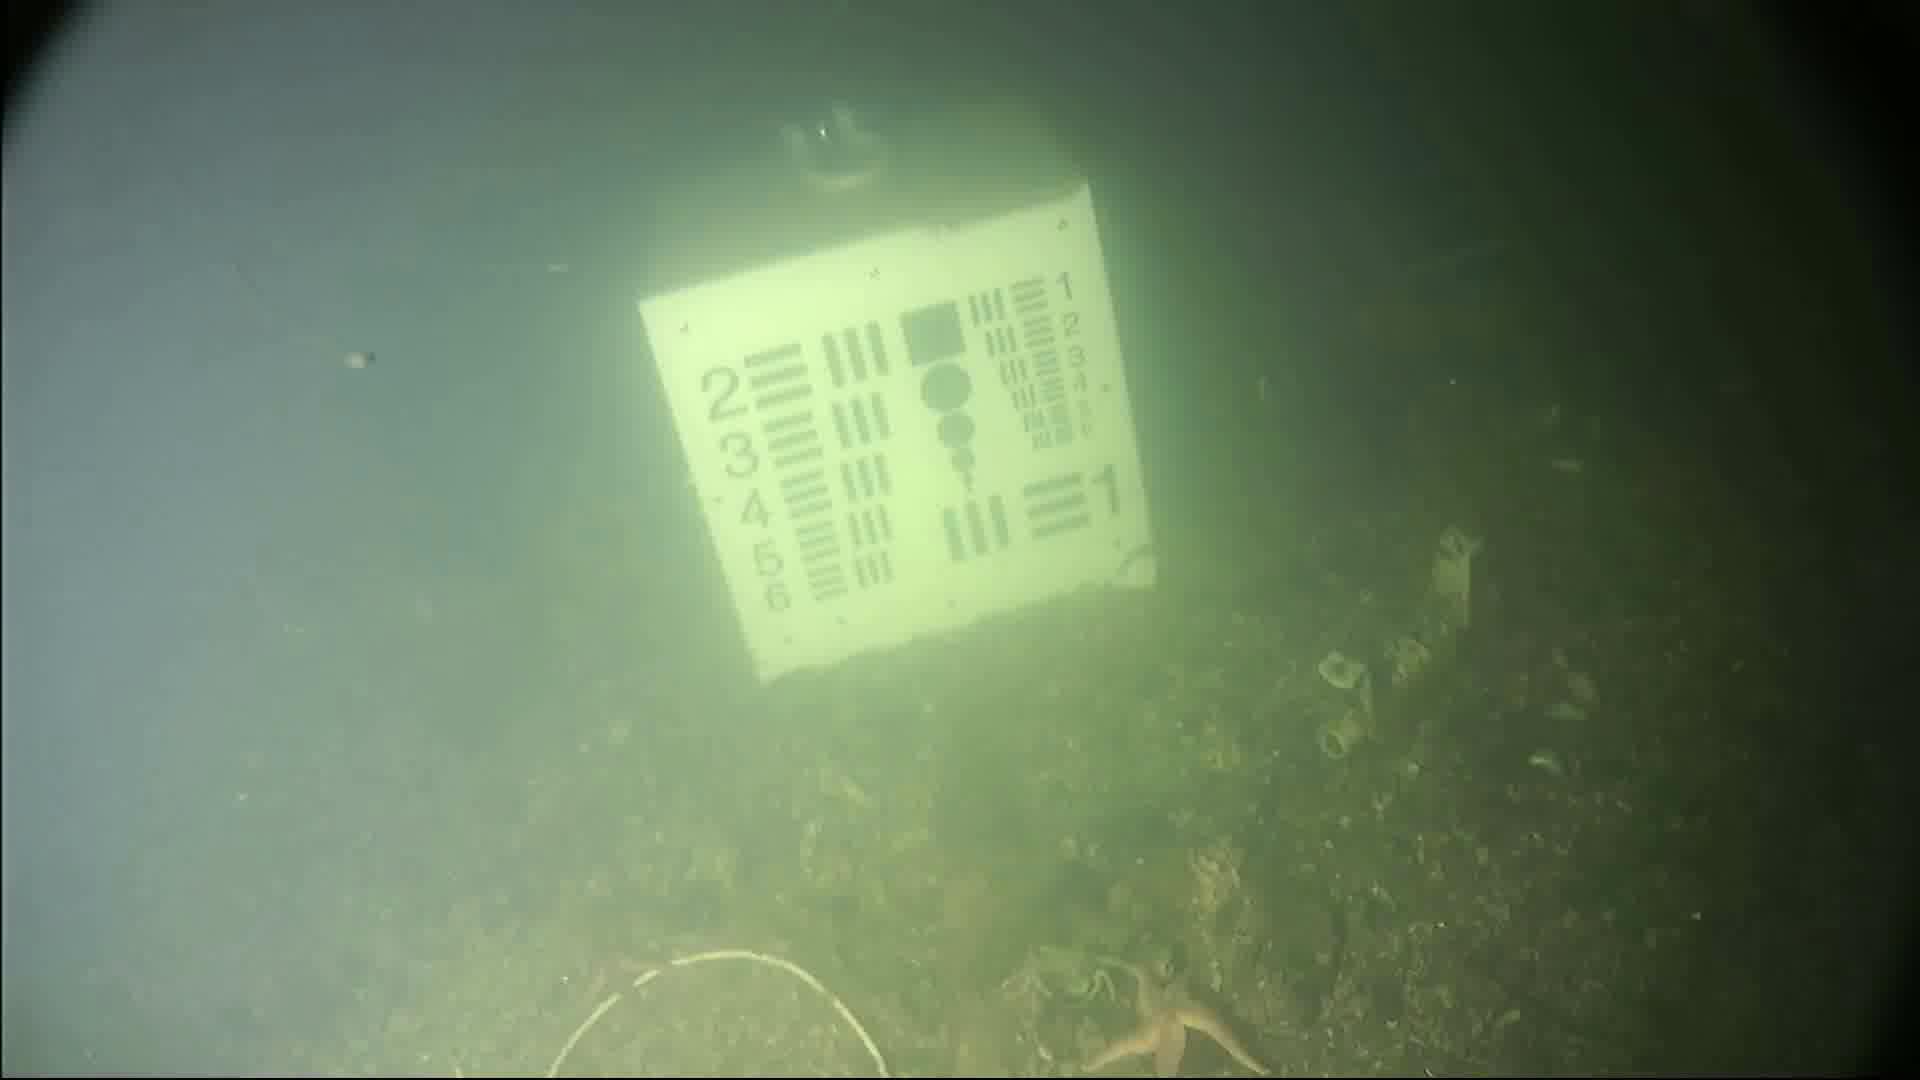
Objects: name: starfish
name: crab